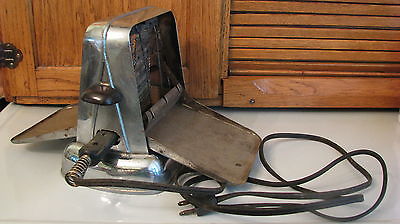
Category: toaster